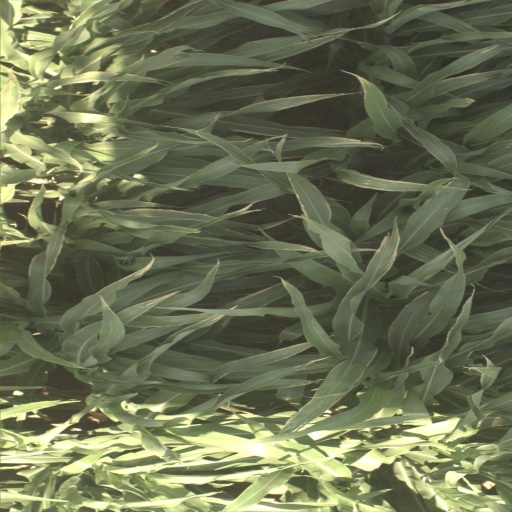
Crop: sorghum